Ust-Ilimsk

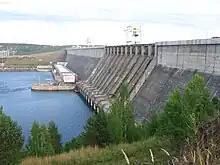
Ust-Ilimsk dam

Ust-Ilimsk is a town in Irkutsk Oblast, Russia, located on the Angara River. Population: 53,000 (1977).